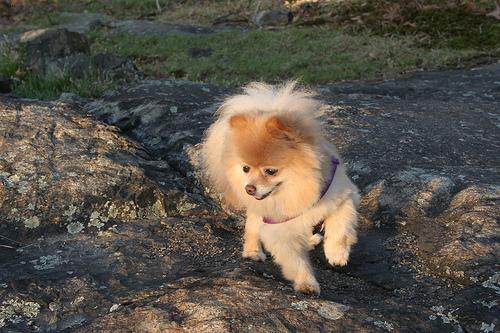
Breed: pomeranian